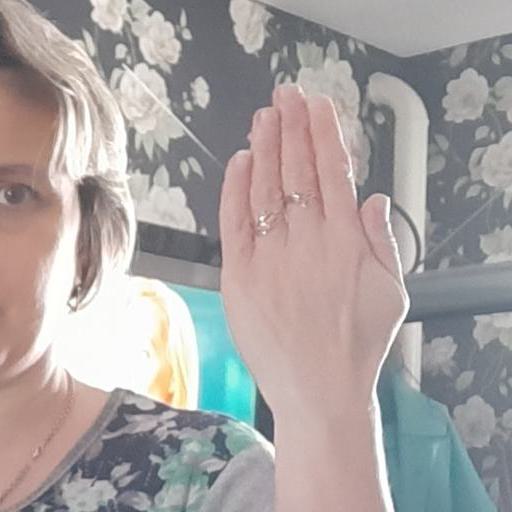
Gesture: stop_inverted